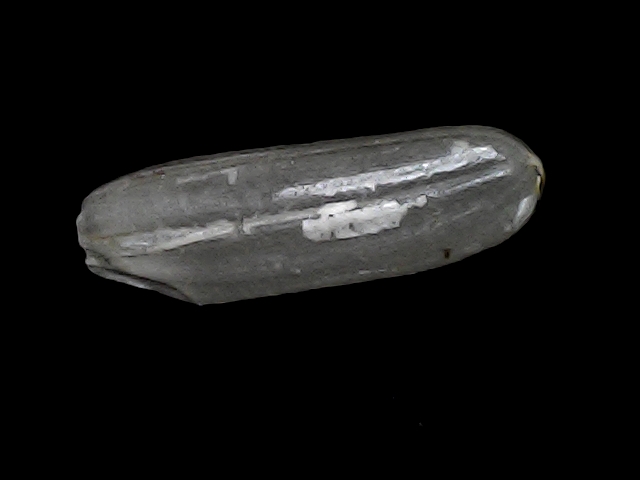
Rice variety: BRRI102